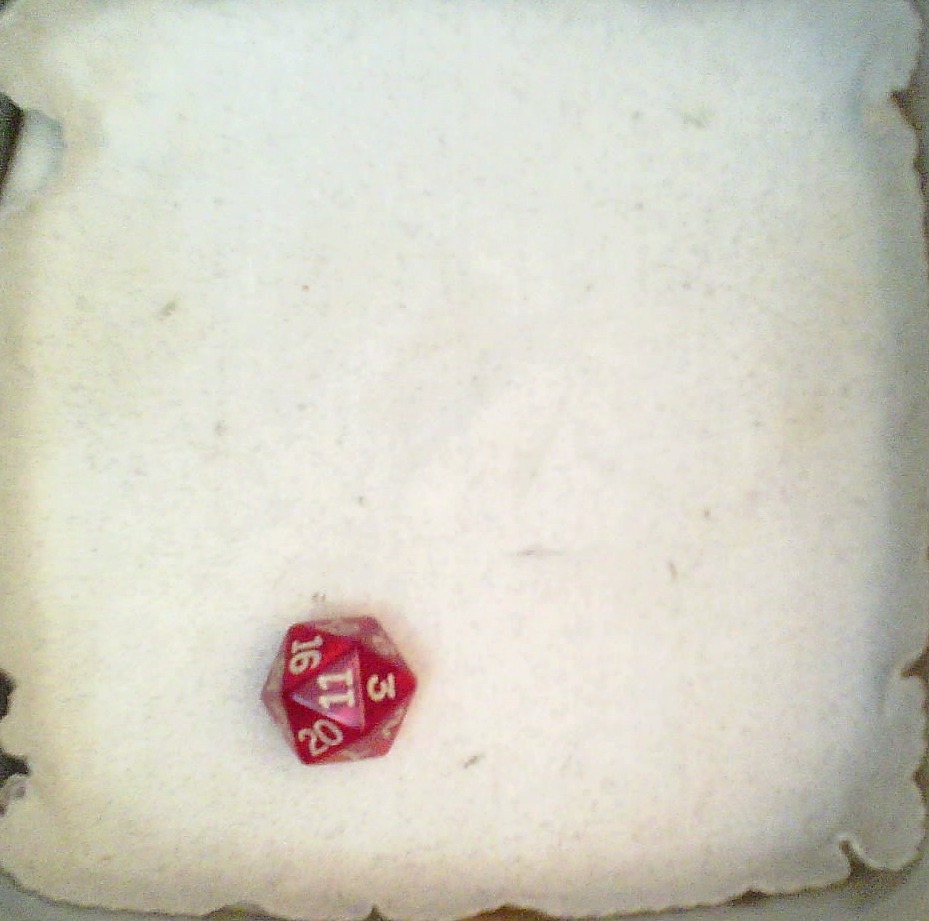
Dice in frame:
type: d20
value: 11
Label source: human
Face values trusted: yes